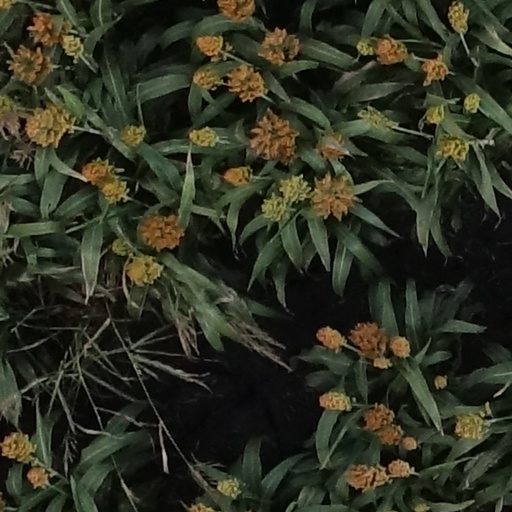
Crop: sorghum